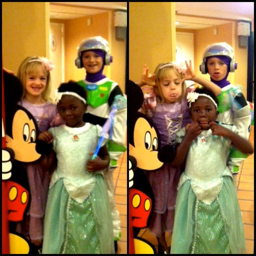
hotel saw some fun costumes in the hotel this weekend !